Late Spring

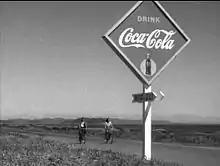
A young Japanese man and woman, both in casual clothes, are riding bicycles over a paved road in the near background of the image; mountains are visible in the far distance. In the foreground of the image, at the edge of the road, is a diamond-shaped Coca-Cola sign, below which is an arrow upon which is written the name (in English) of a beach.

Sorensen uses as an example the scene early in the film in which Noriko and her father's assistant Hattori are bicycling towards the beach. They pass a diamond-shaped Coca-Cola sign and another sign, in English, warning that the weight capacity of a bridge over which they are riding is 30 tons: quite irrelevant information for this young couple, but perfectly appropriate for American military vehicles that might pass along that road. (Neither the Coke sign nor the road warning are referred to in the script approved by the censors.) Sorensen argues that these objects are "obvious reference(s) to the presence of the occupying army."